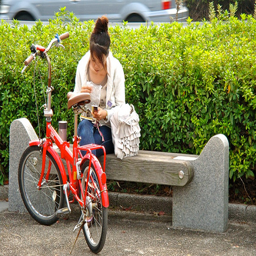
A woman sitting on a bench by a red bike.
A woman with a red bike is on her phone
A woman sits at a bench near her parked bicycle.
A woman sitting on a bench next to a  red bike.
A woman checks her phone while holding her hat sitting on a bench, with a bicycle in front of her and a hedge behind her.